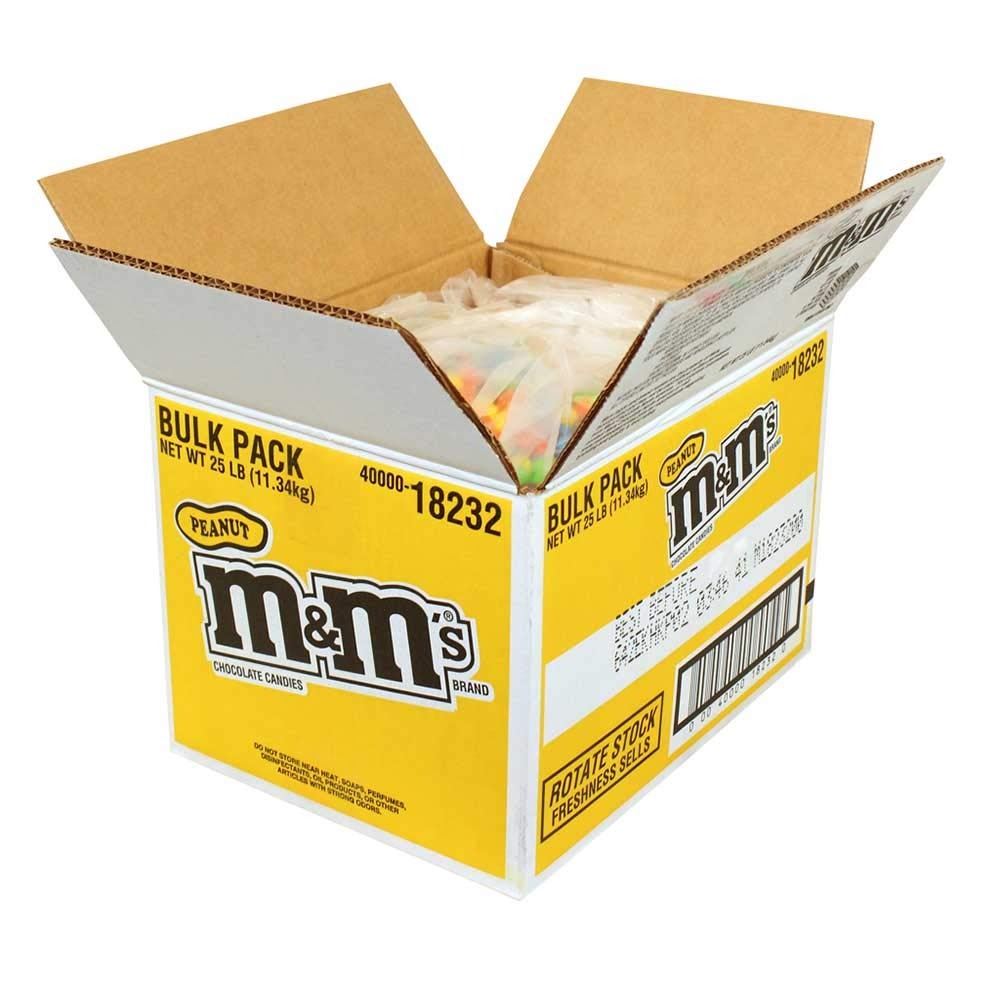
Item Name: M and Ms Peanut Chocolate Candy, 25 Pound -- 1 each.
Value: 400.0
Unit: Ounce

Price: 69.19